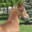
Label: horse